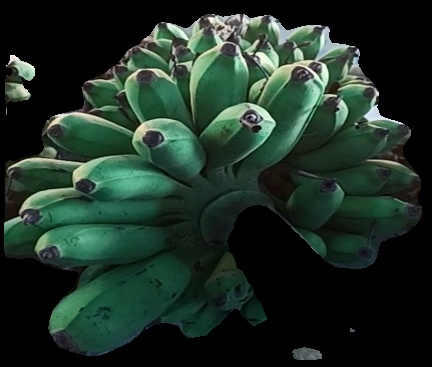
Variety: rasbale
Grade: grade2